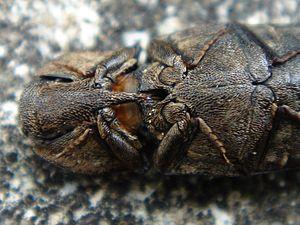
Adelocera murina sur le dos. Українська: Adelocera murina догори черевцем"
Les élatéridés forment une famille de coléoptères qui correspond aux taupins. Cette famille comprend plus de 7 000 espèces. De forme allongée ils ont pour caractéristique de sauter en l'air pour se remettre sur leurs pattes lorsqu'ils sont placés sur le dos. Les larves de cette famille, allongées et cylindriques, dites Vers fil de fer sont phytophages ou carnivores. Elles vivent dans le bois pourri ou dans le sol.